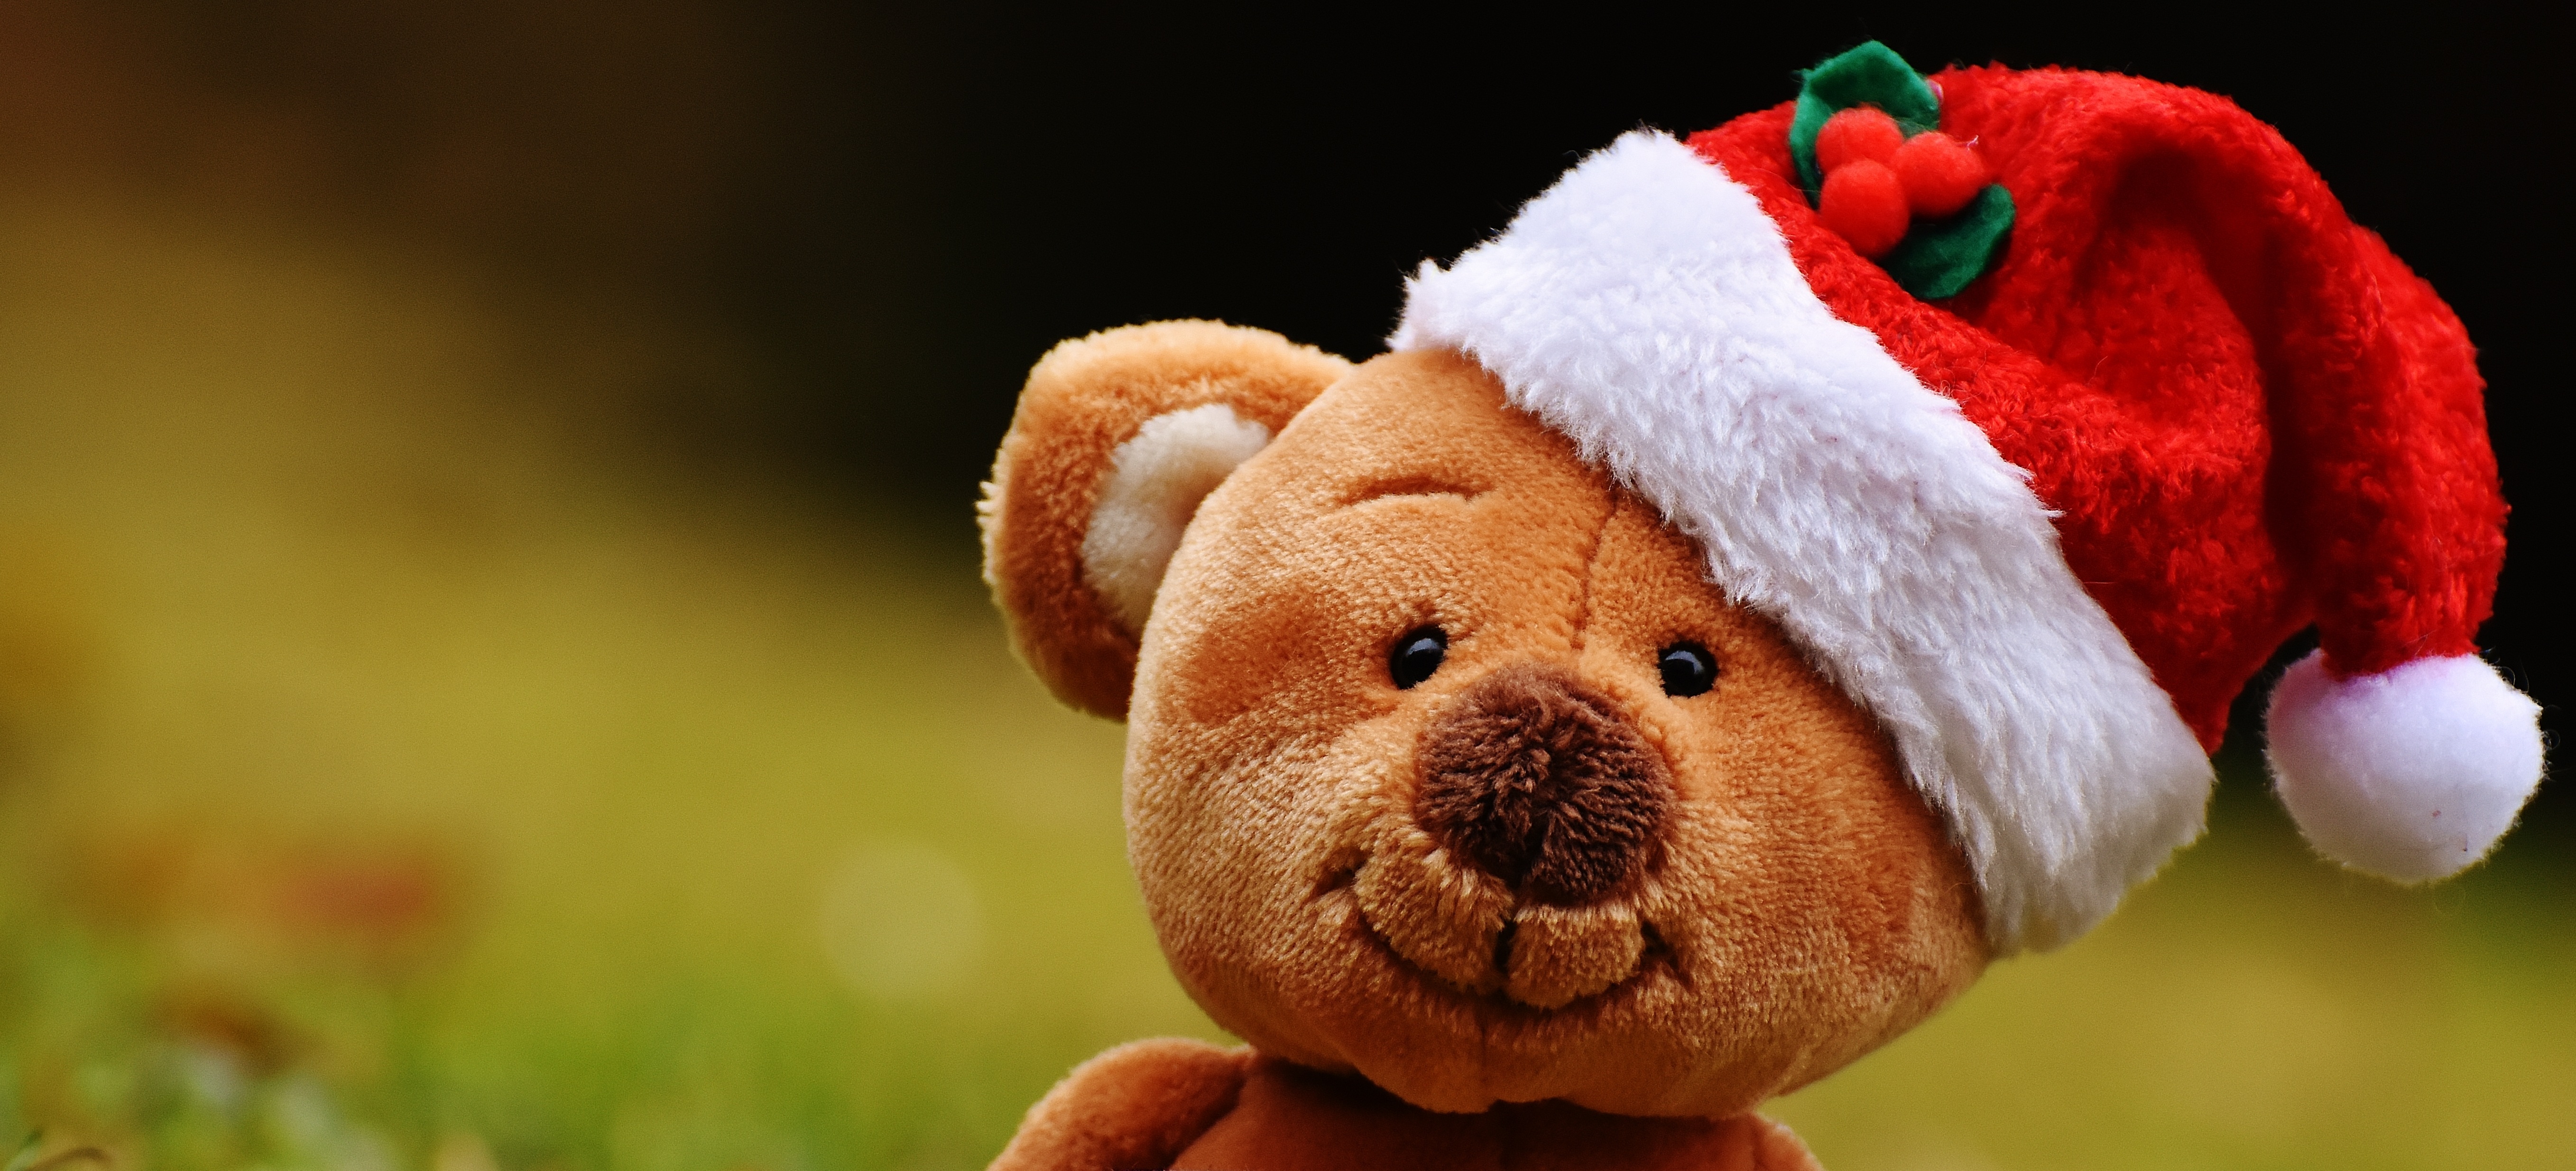
flower, bear, christmas, toy, teddy bear, close up, santa hat, funny, teddy, soft toy, stuffed toy